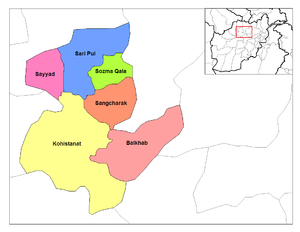
Les provinces d'Afghanistan sont divisés en Wolaswalei ou districts.